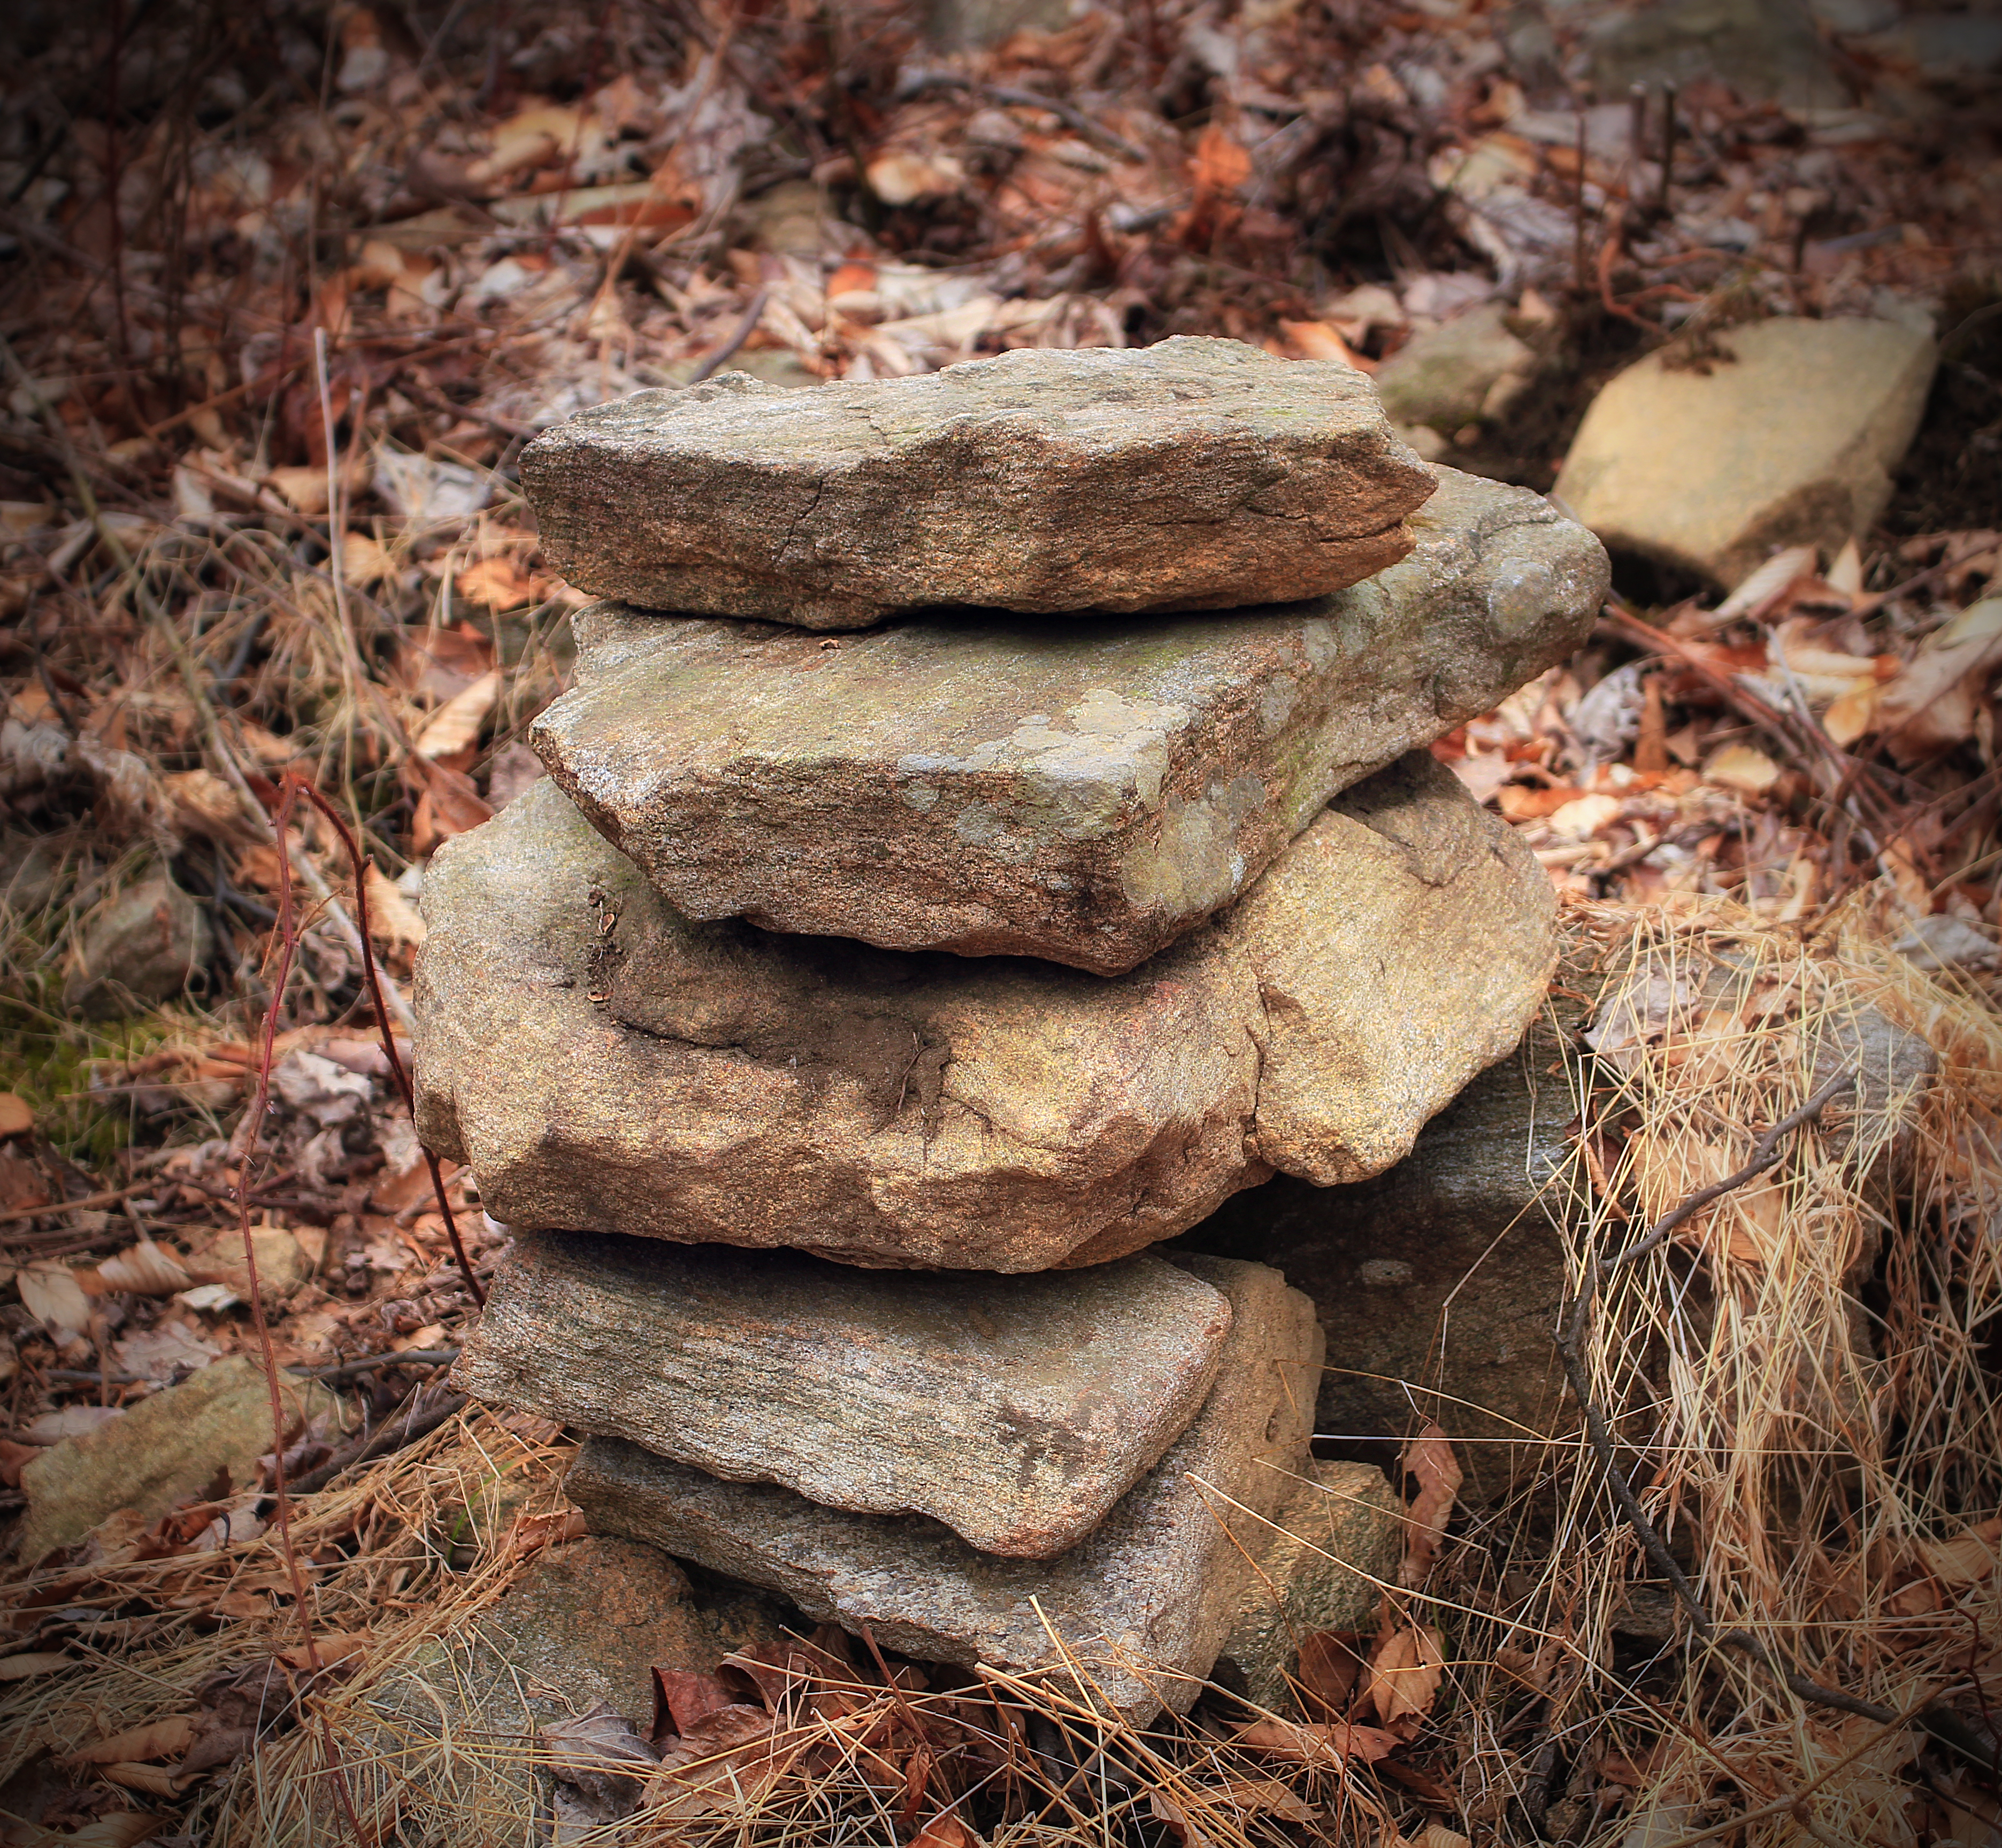
tree, nature, forest, rock, winter, wood, hiking, leaf, trunk, wildlife, autumn, soil, material, rocks, creativecommons, geology, pennsylvania, leaflitter, lancastercounty, boulder, cairn, woodland, bedrock, woody plant, lancastercountyconservancy, textermountainnaturepreserve